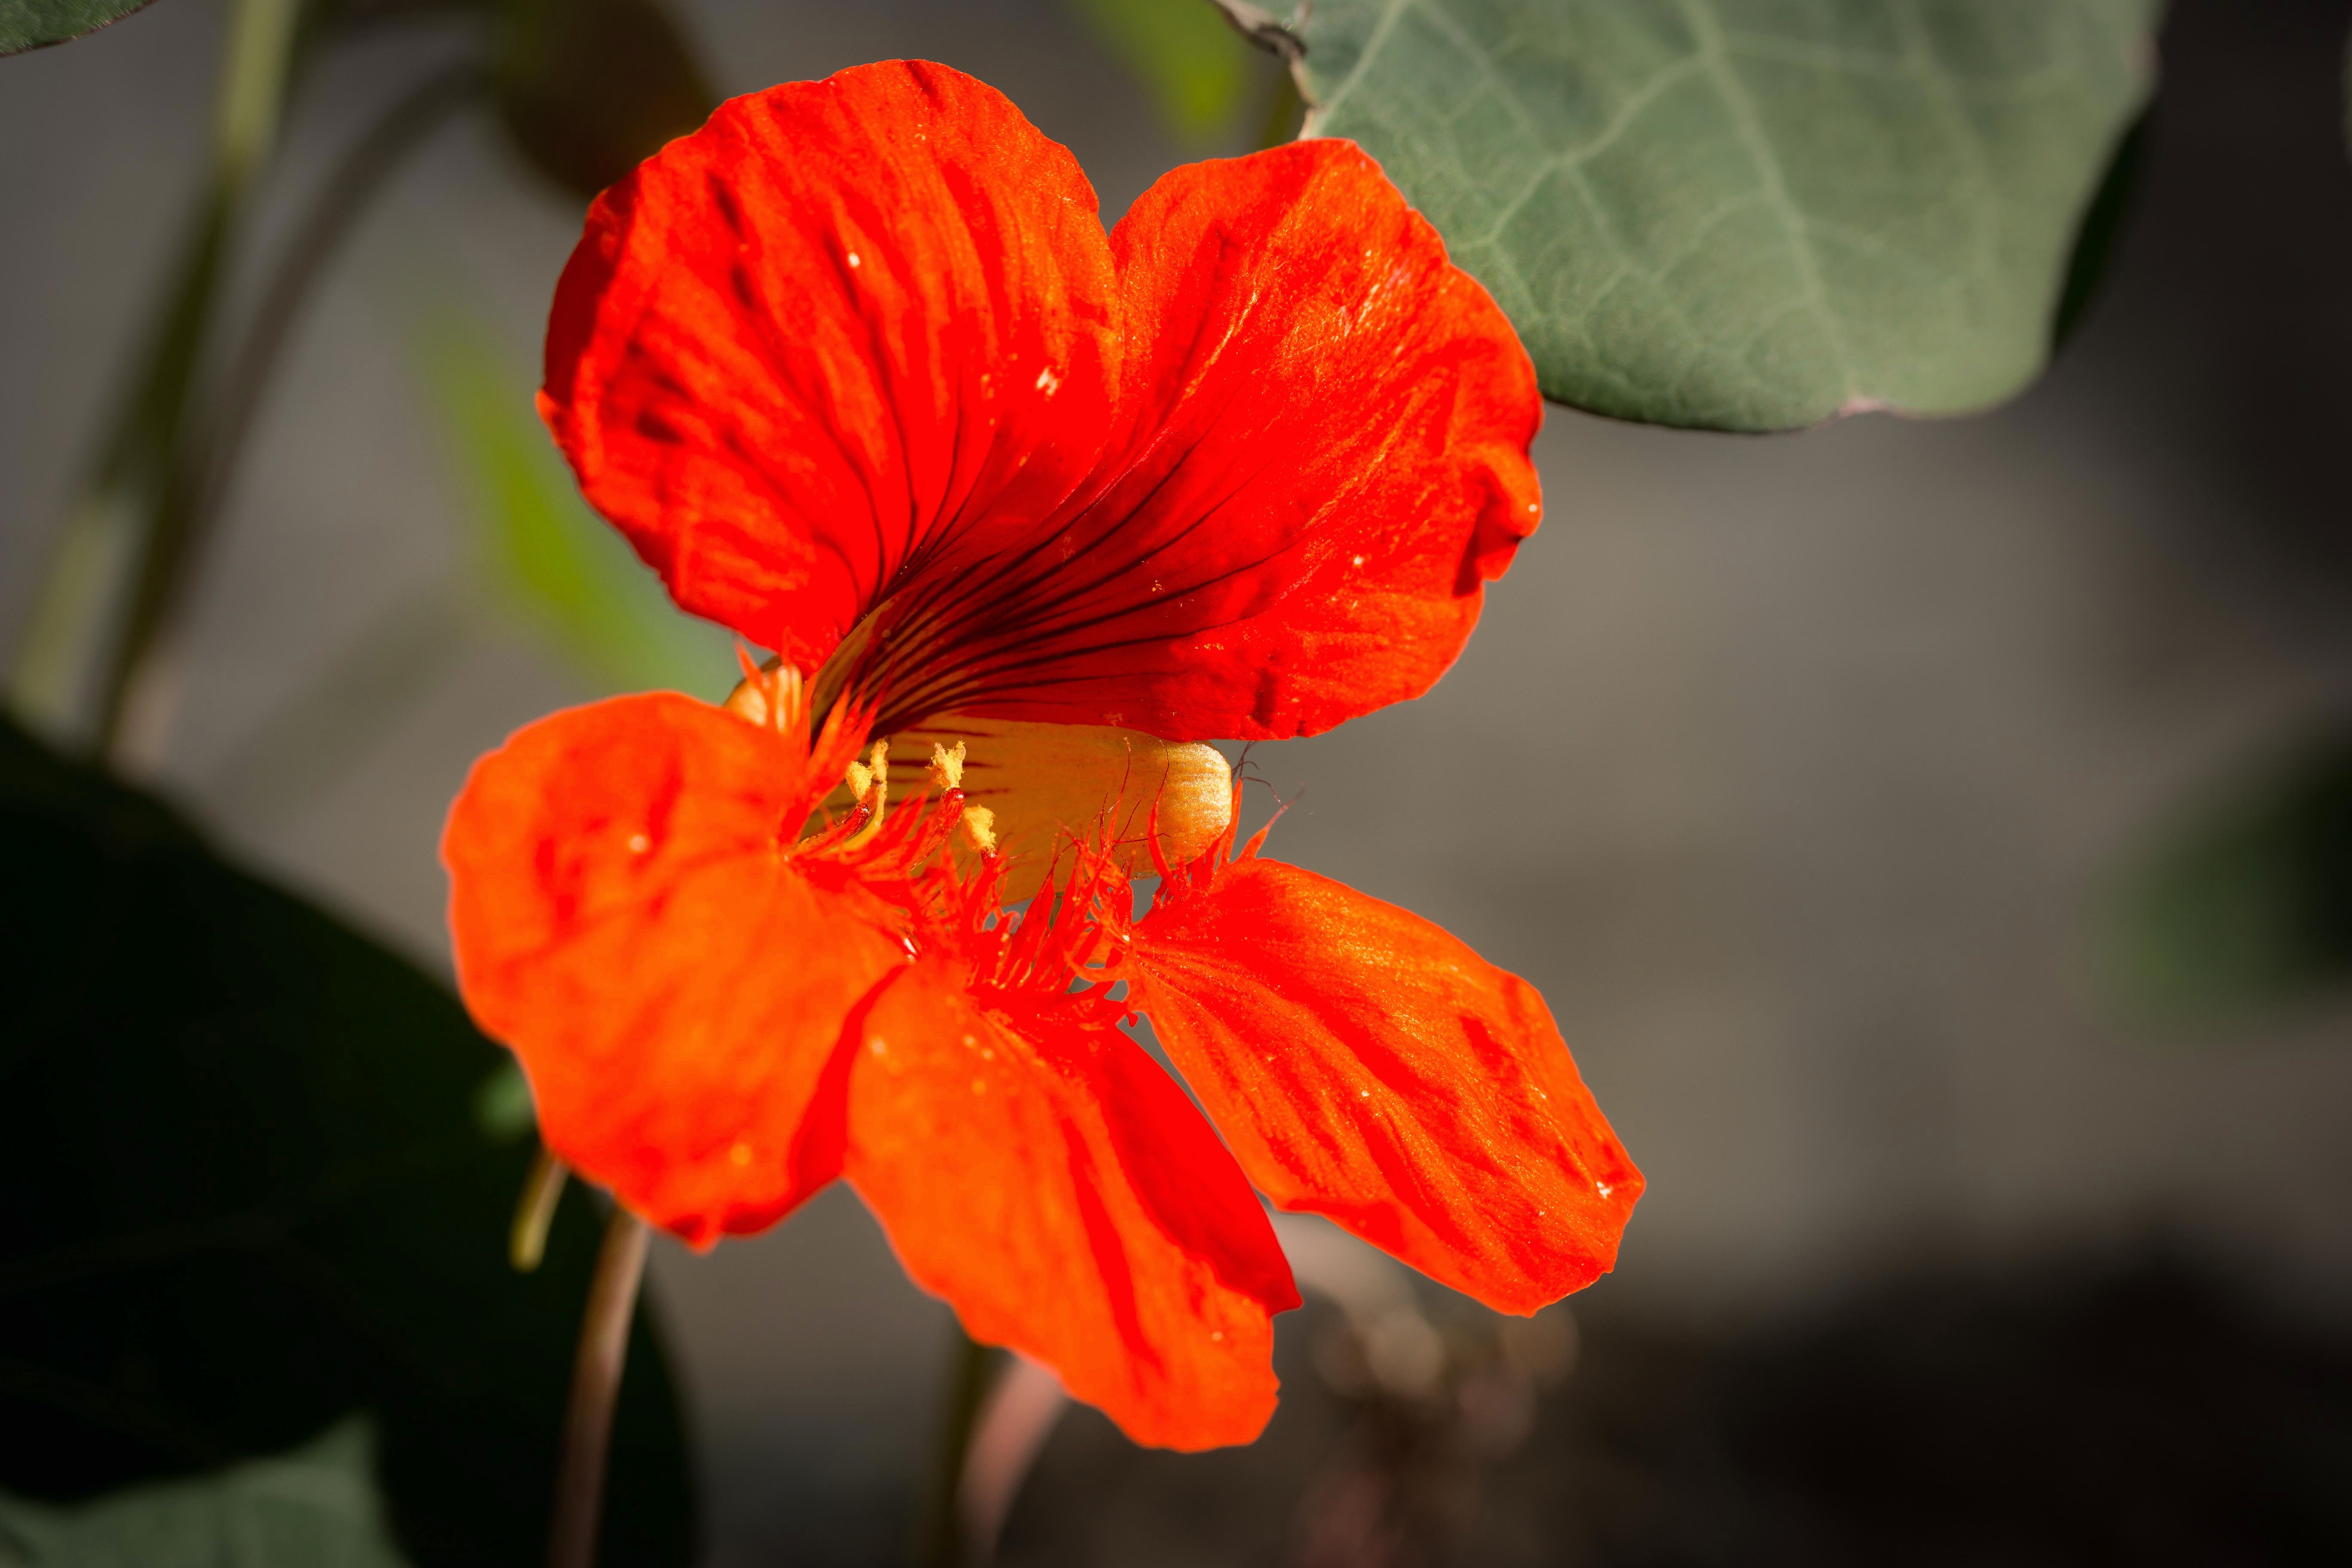
nature, blossom, plant, photography, leaf, flower, petal, bloom, orange, red, botany, yellow, flora, wildflower, close up, poppy, hibiscus, edible, nasturtium, calyx, macro photography, cress, flowering plant, red orange, carbine greenhouse, annual plant, plant stem, land plant